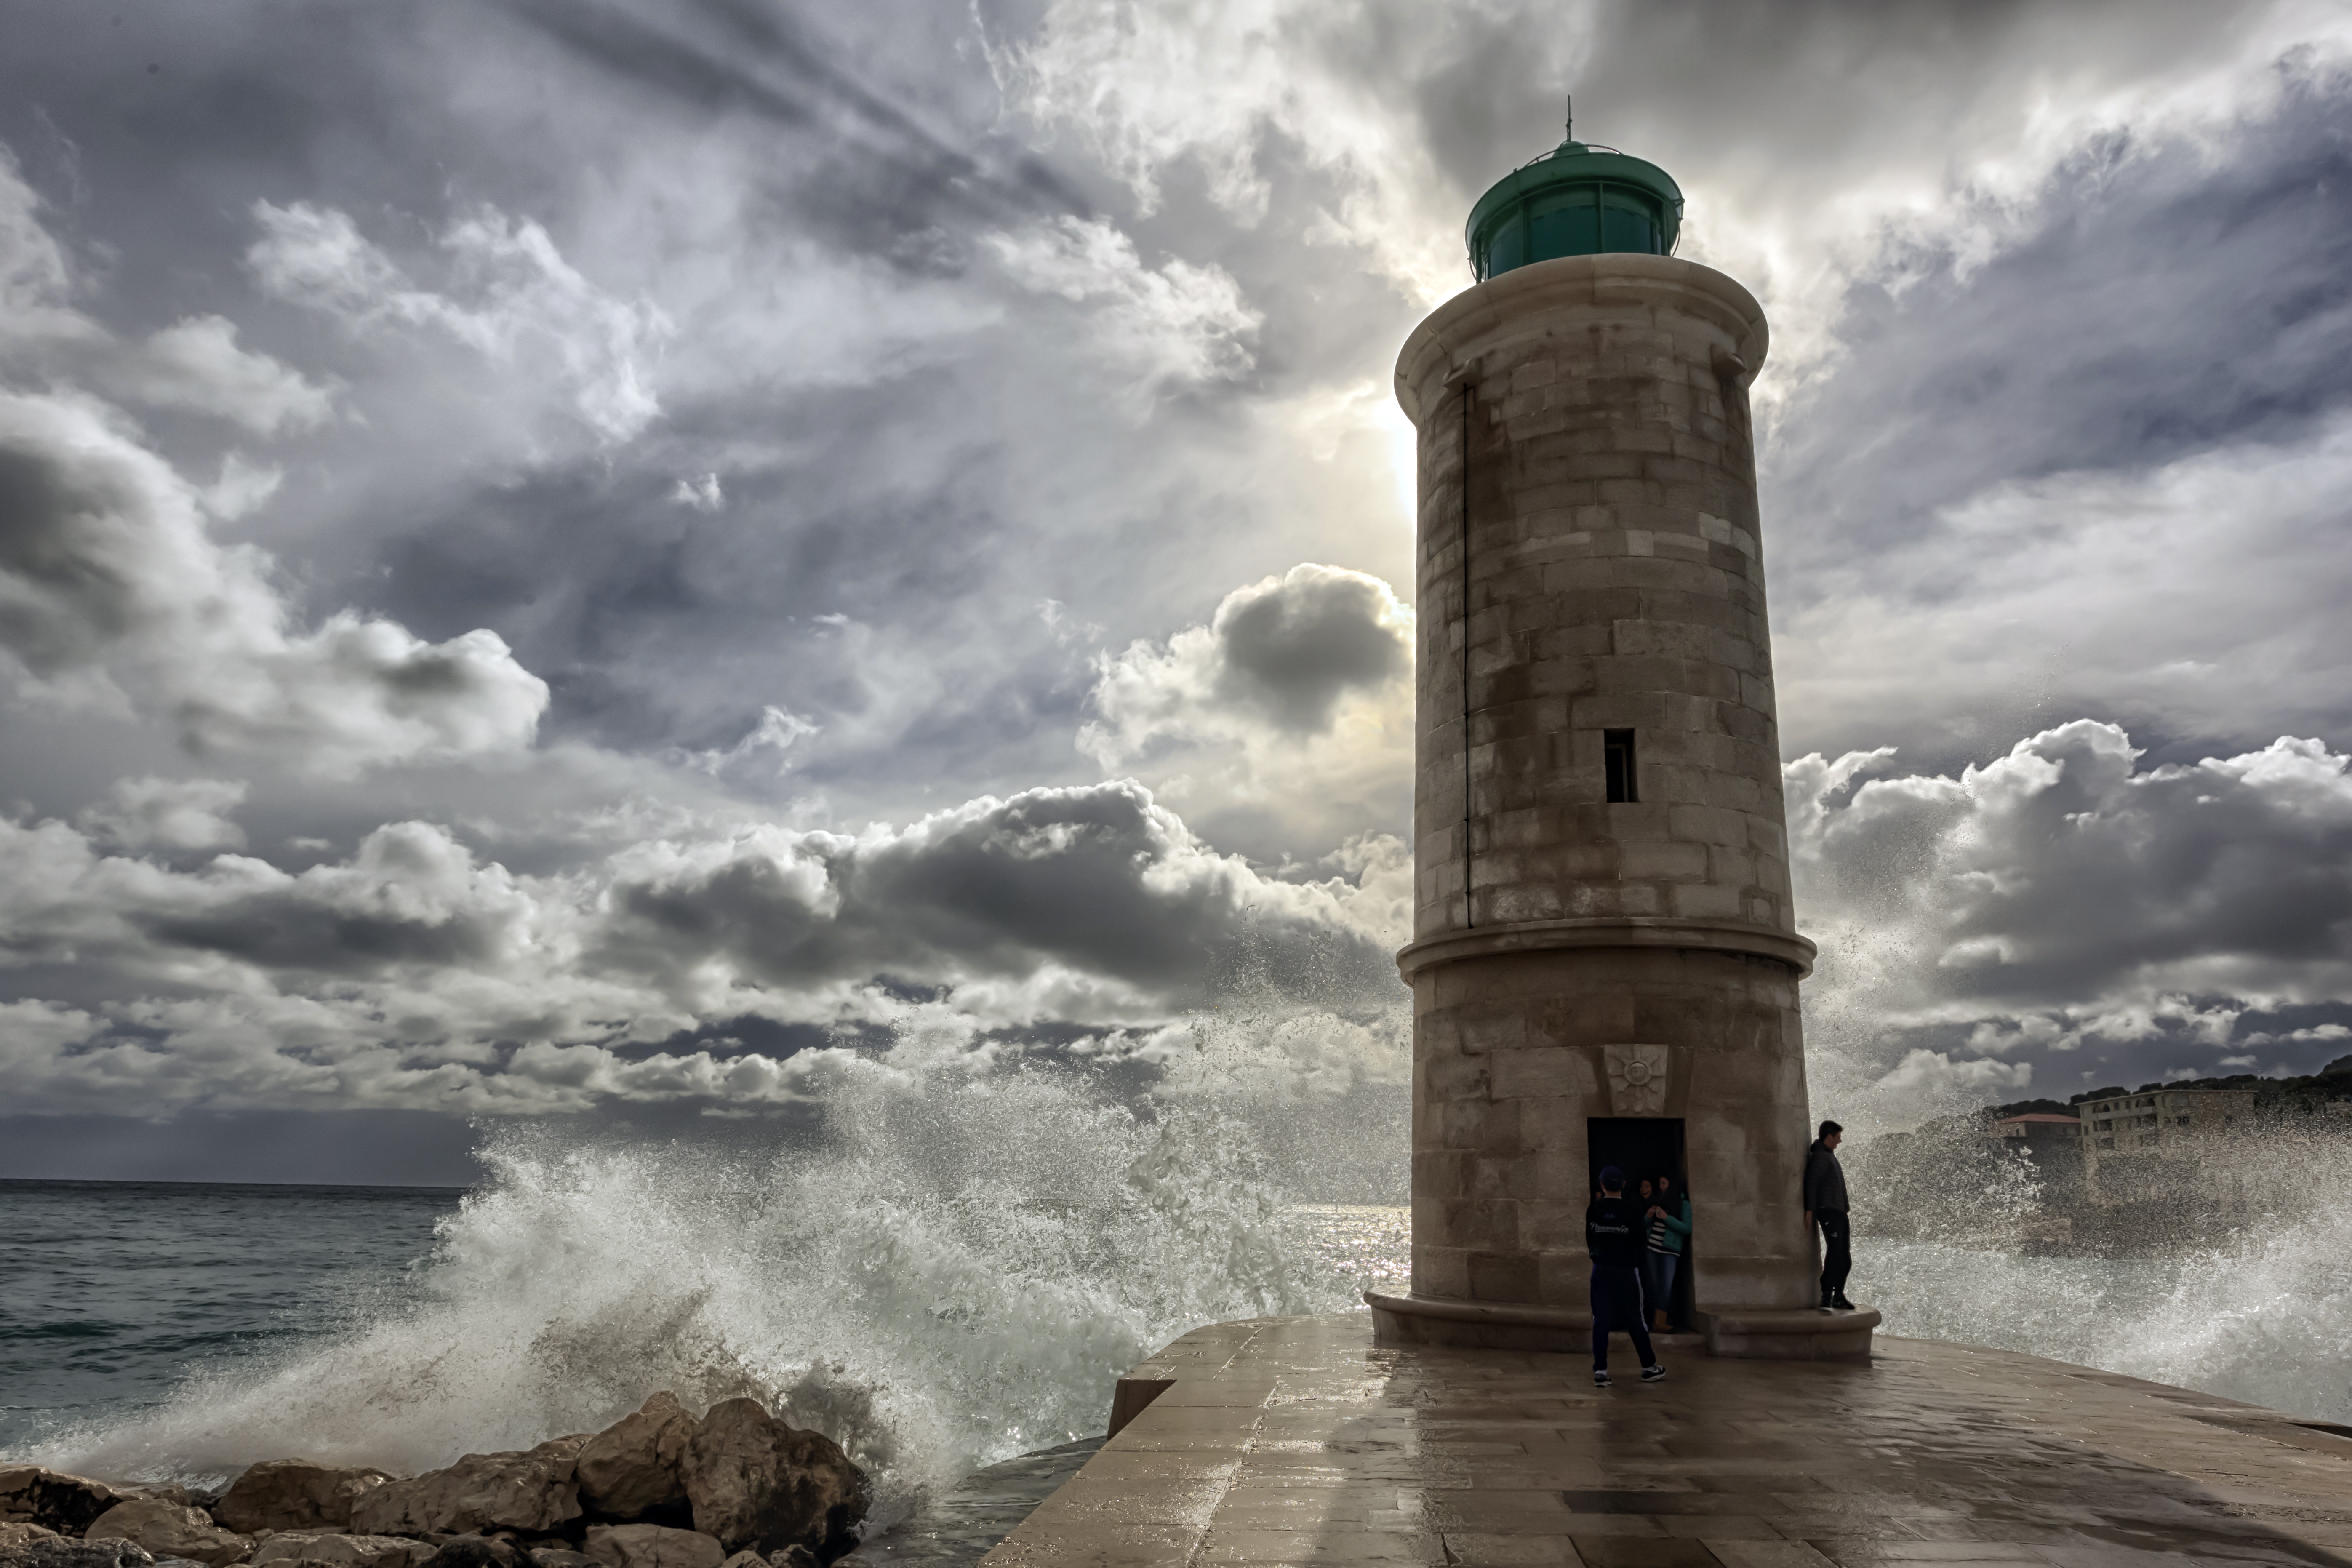
sea, coast, ocean, cloud, lighthouse, wave, mediterranean, tower, harbor, port, waves, marseille, south of france, old port, wind wave, old harbor